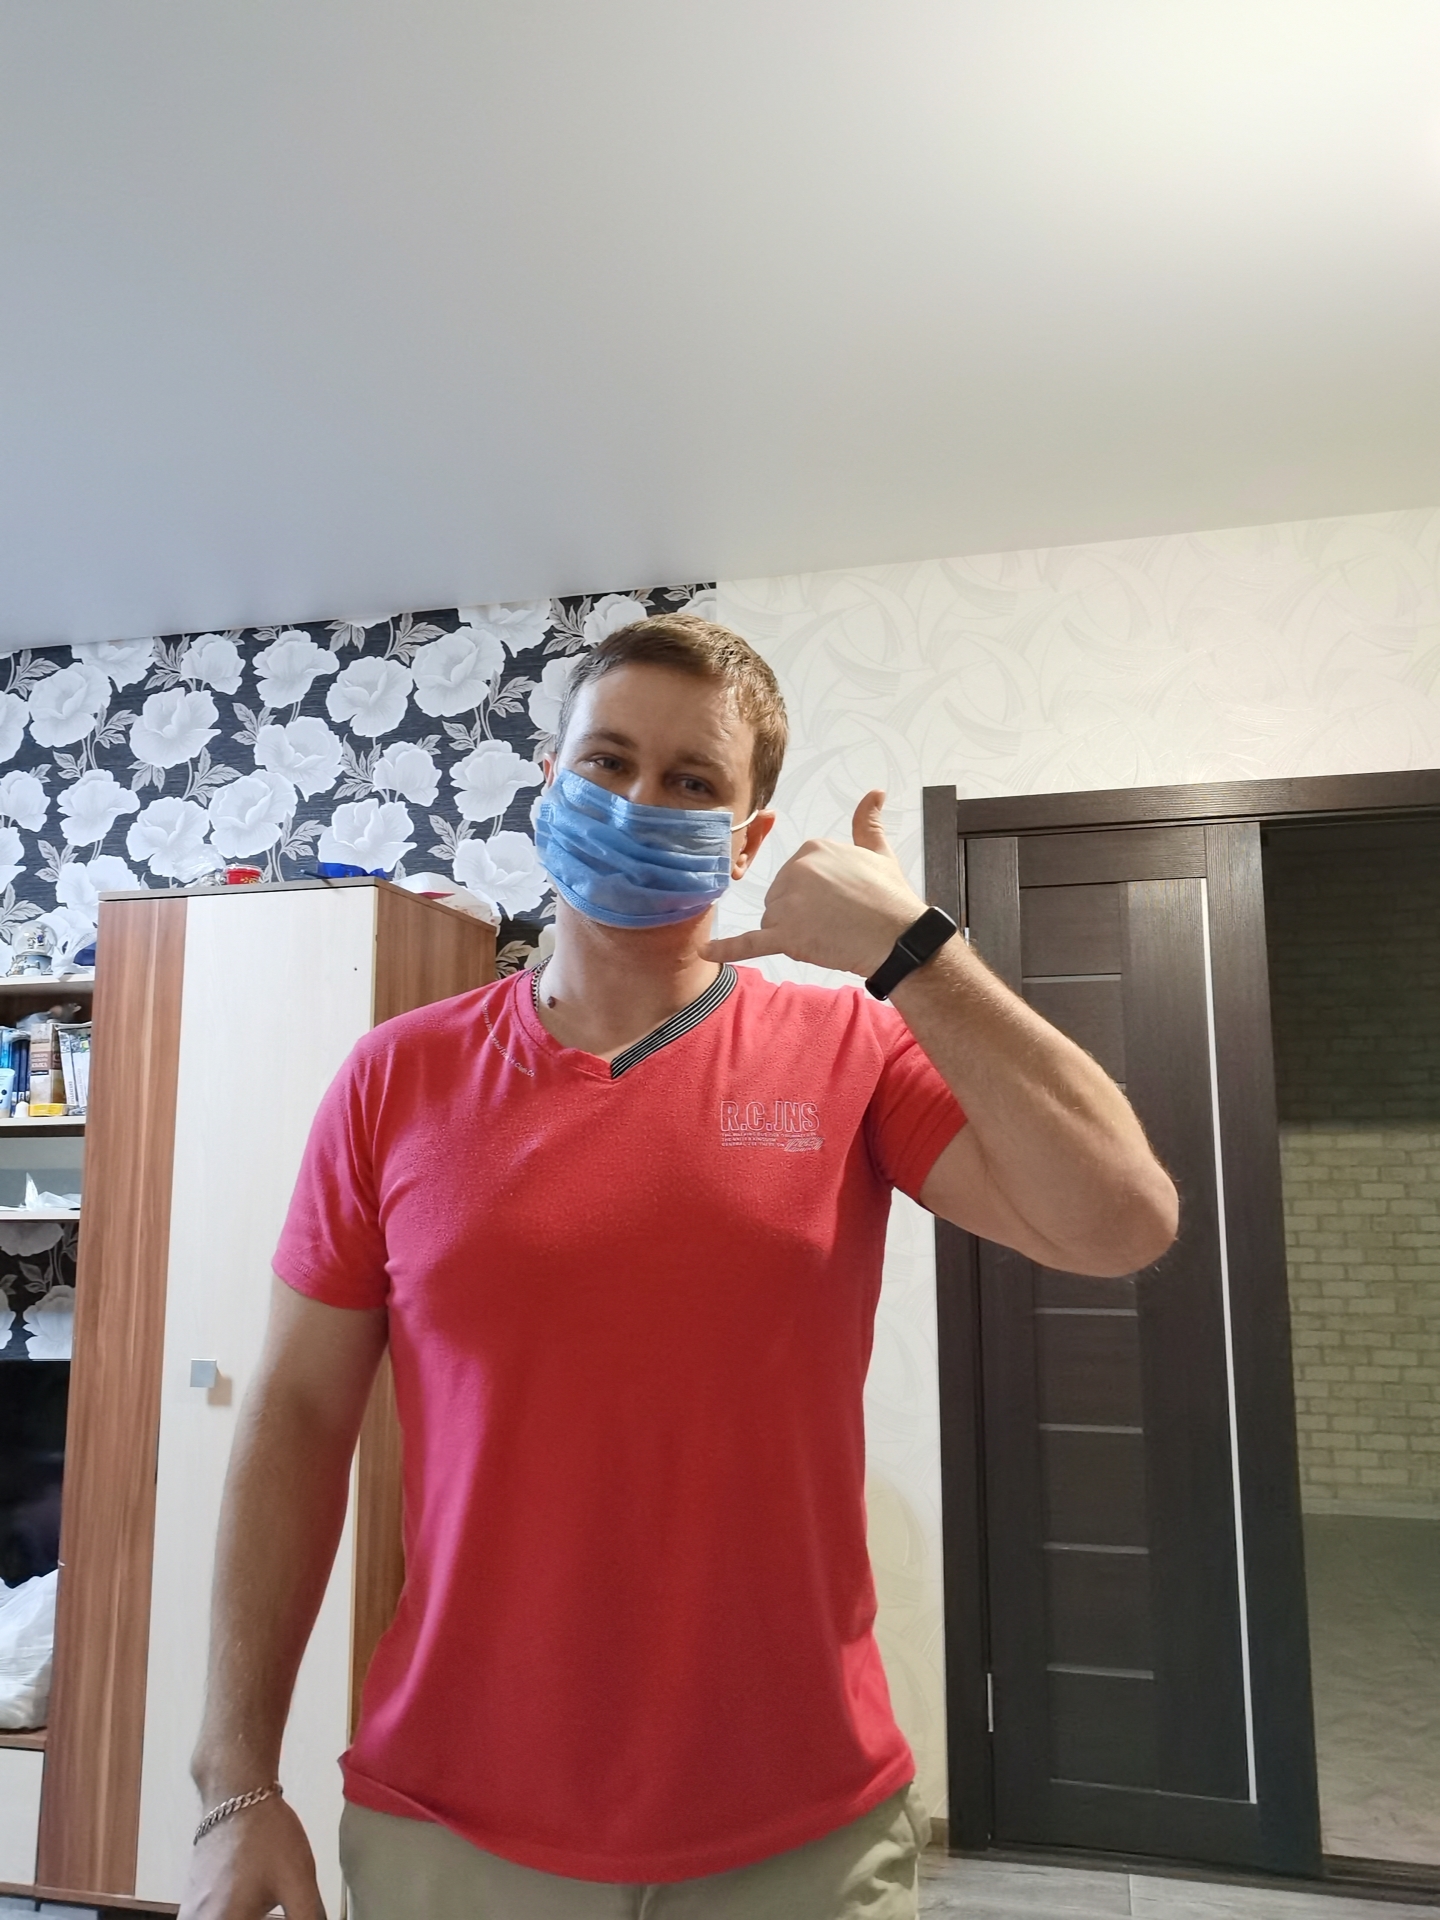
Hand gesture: call